FK Sloboda Užice

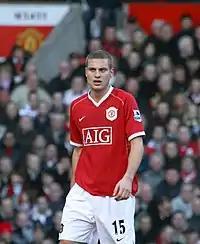

In June 1995, it managed to stay in the First League by winning in the promotion/relegation matches the Second League FK Novi Pazar in Novi Pazar in a penalty shoot-out. The following season, 1995–96 it ended in 4th place in the B First League, qualifying to play in the A First League in the second part of the championship. But, at the end, it finished last, despite wins against Proleter Zrenjanin and Mladost Lučani.